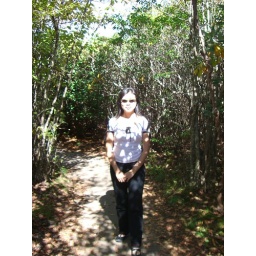
251 hiking trial in the blue mountain ridge